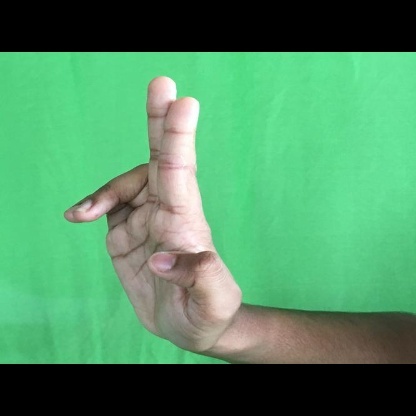
Mudra: Ardhapathaka